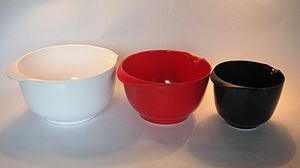
Margretheskålen
Et sæt Margrethe-skåle.
Margretheskålen er en melaminplastskål til køkkenbrug, designet i 1954 af Jacob Jensen hos Sigvard Bernadotte og Acton Bjørns tegnestue for firmaet Rosti.